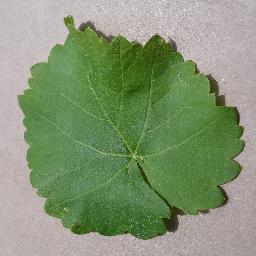
Label: Grape___healthy